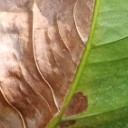
Label: Phoma